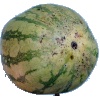
Label: Watermelon 1